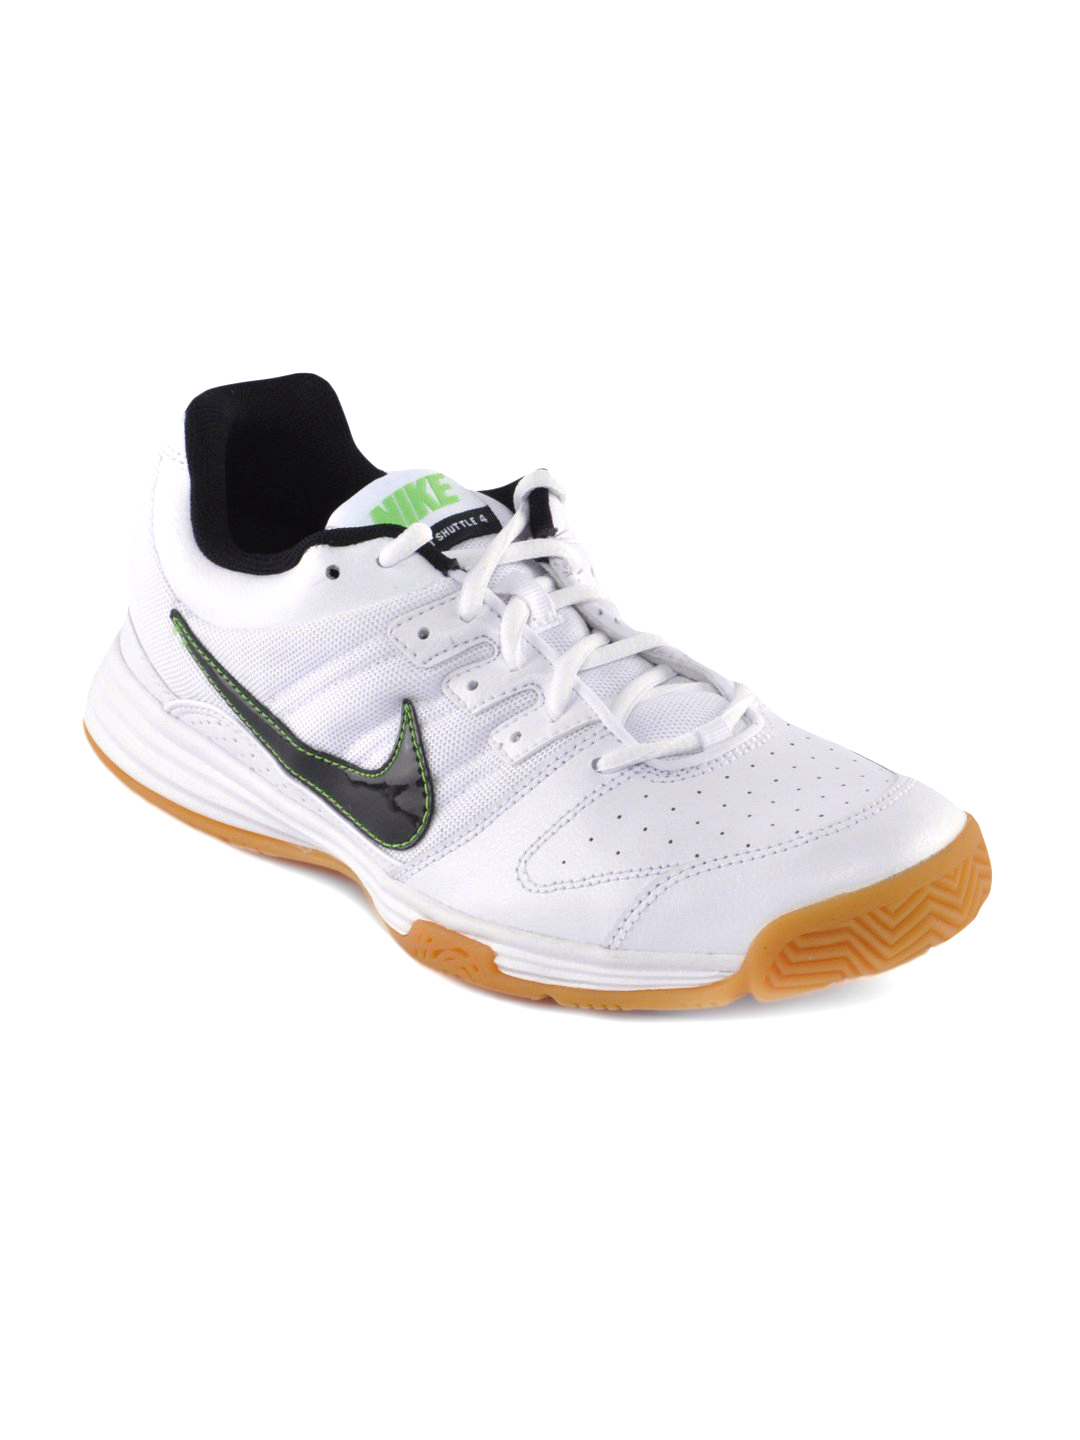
Nike Men White Court Shuttle IV Sports Shoes
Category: Footwear / Shoes / Sports Shoes
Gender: Men
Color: White
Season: Summer 2012
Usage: Sports